Dan III of Wallachia

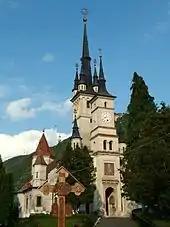
The Orthodox St. Nicholas Church in Șcheii in Brașov

A third pretender to the Wallachian throne, Basarab Laiotă, settled in Sighișoara. He offered to fight for the Saxons of Brașov against Vlad Dracula with a troop of 500 strong if he received financial support in early 1460. Dan decided to invade Wallachia and authorized the burghers of Brașov to keep the goods that they had seized from Wallachian merchants in exchange for their support for him on 2 March 1460. He took possession of the domains of Făgăraș and Amlaș (the Transylvanian fiefs of the voivodes of Wallachia), and imprisoned or killed Vlad Dracula's local supporters.